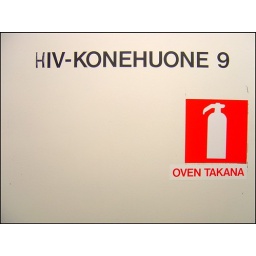
IV-KONEHUONE 9 oven takana - air-condition machine room 9 behind the doorseen in the basement of a big mall